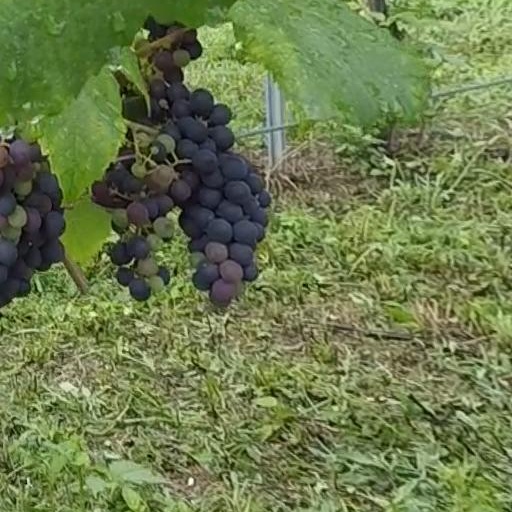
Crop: grape